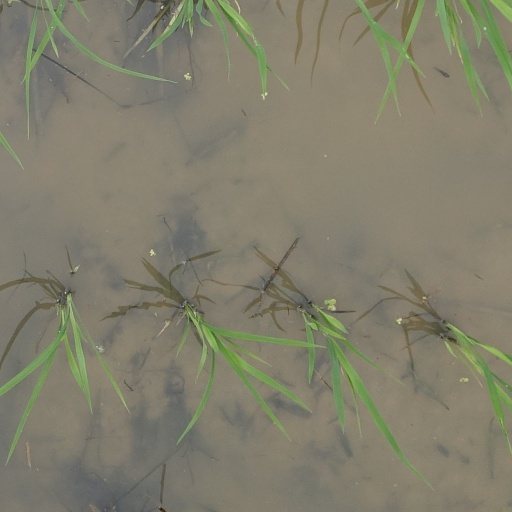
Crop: rice